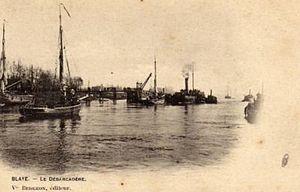
Blaye, Débarcadère